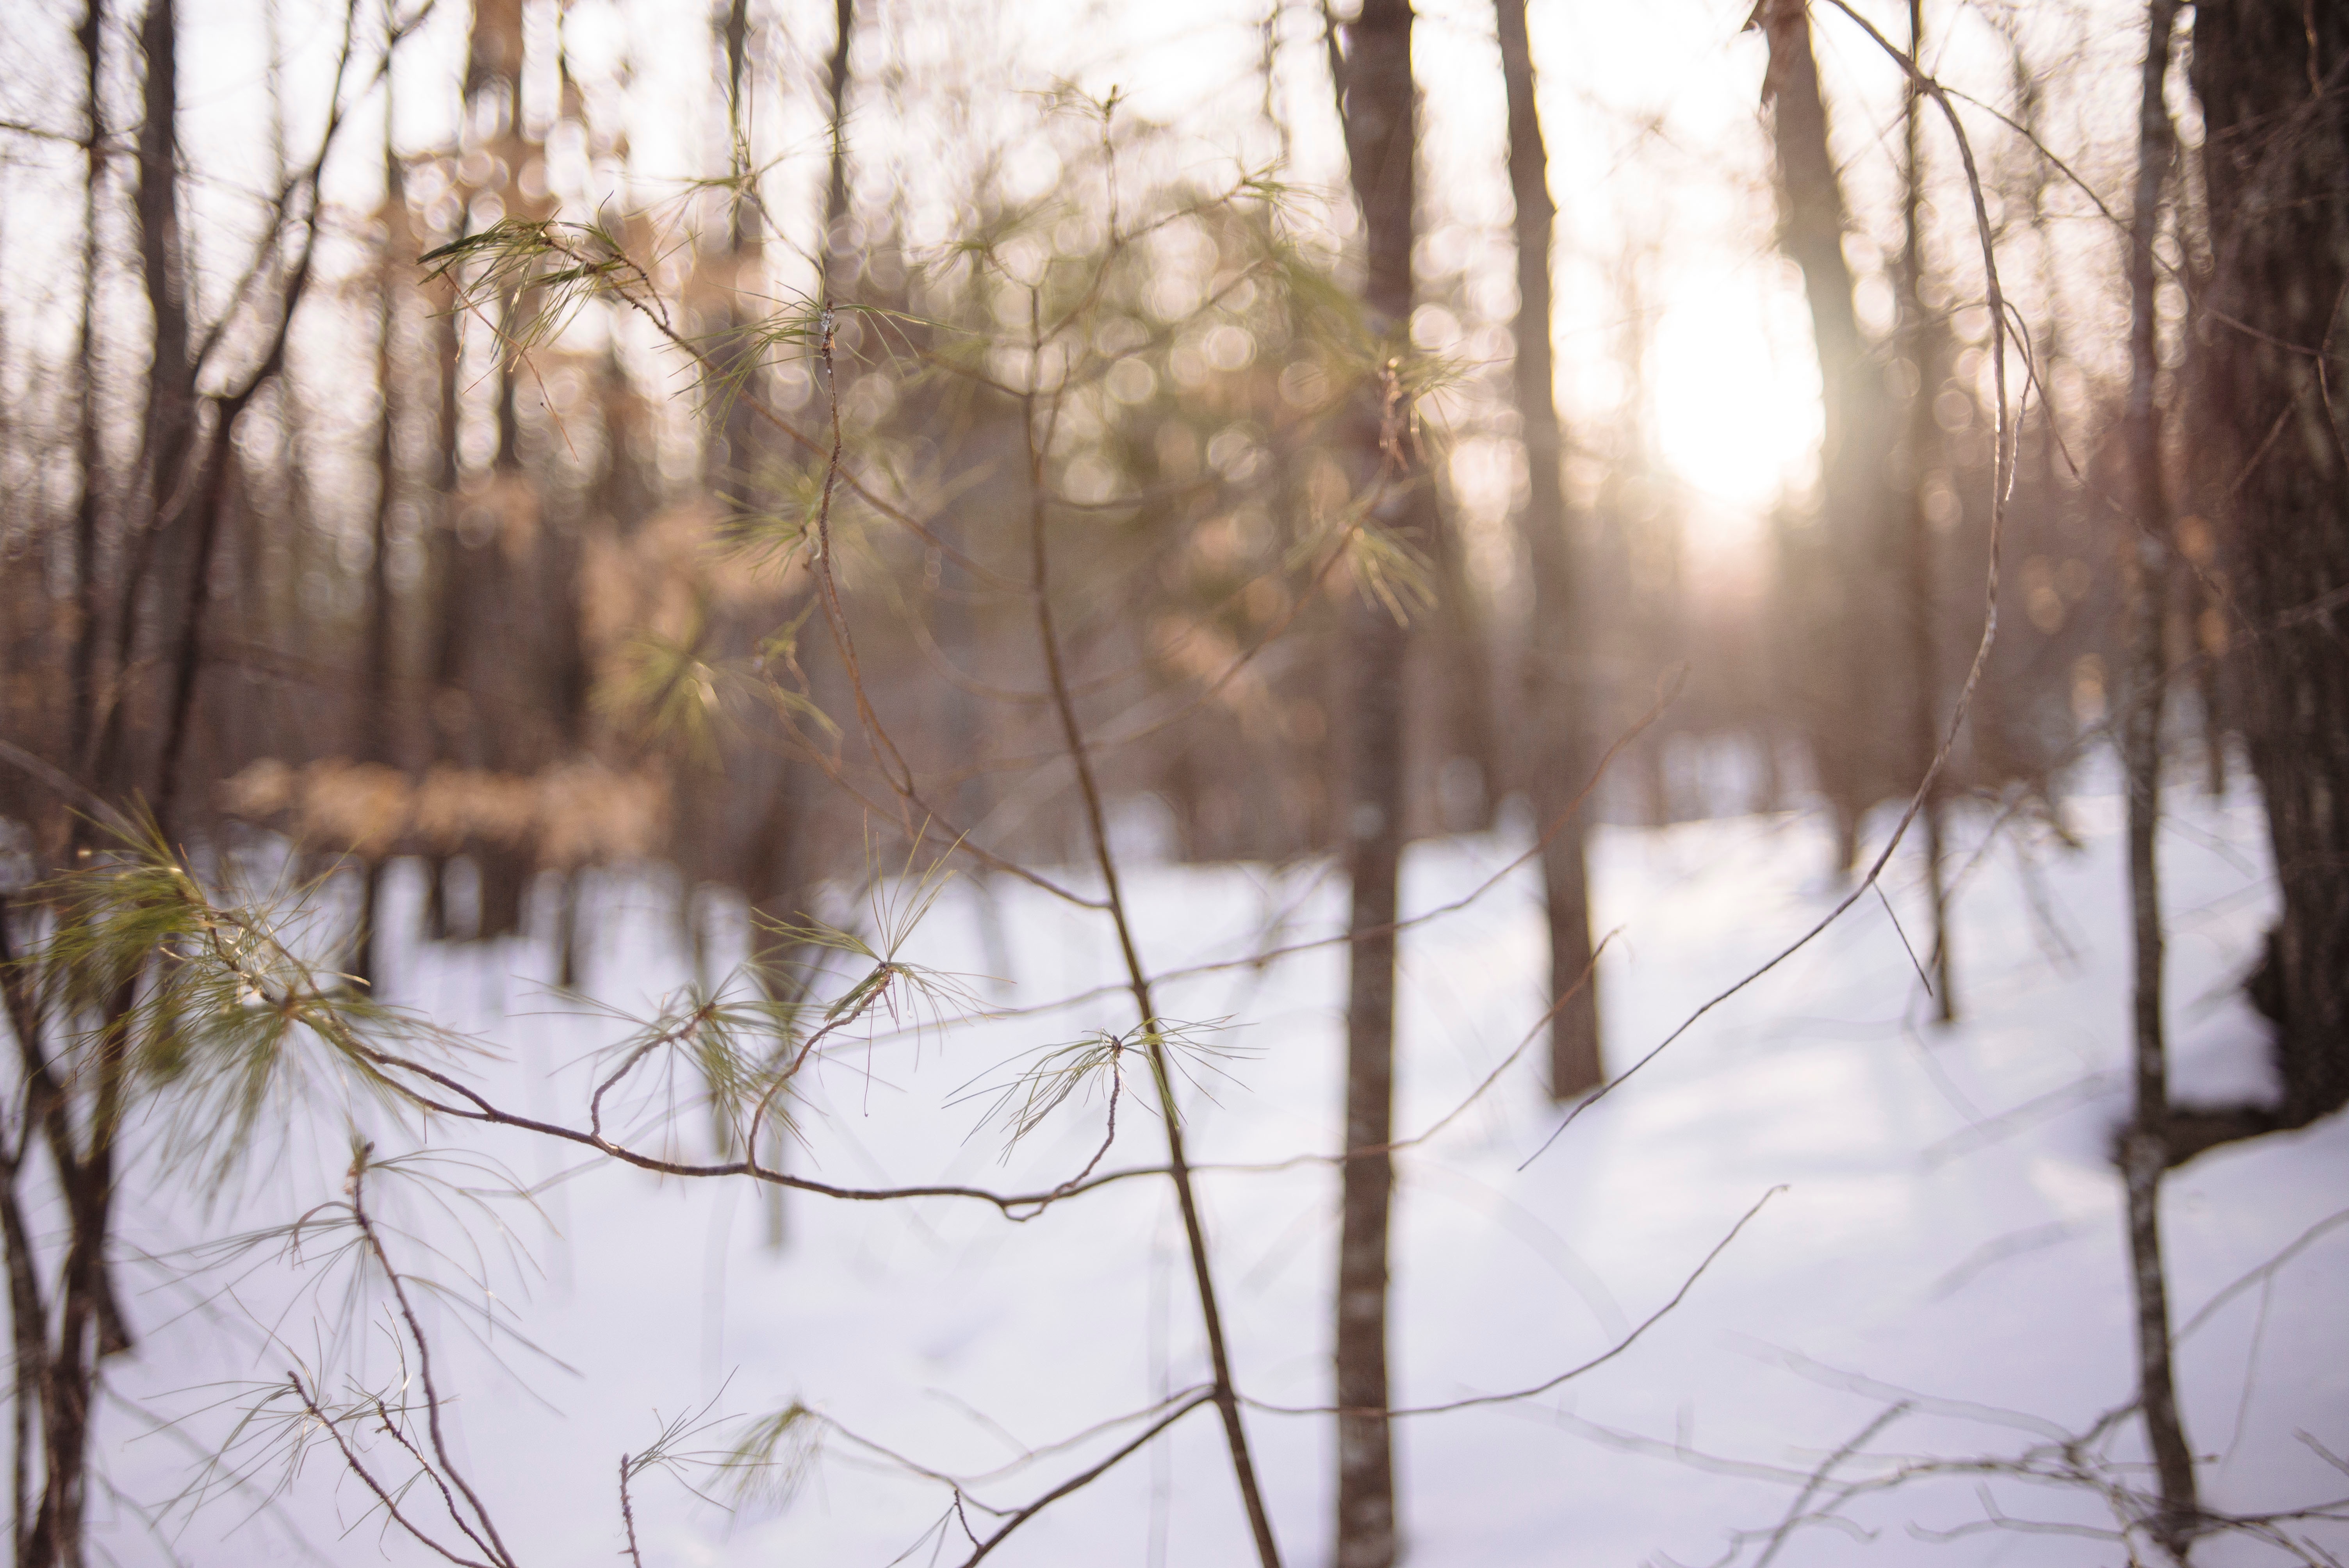
tree, nature, forest, branch, snow, winter, plant, mist, sunlight, morning, leaf, frost, reflection, autumn, weather, season, woodland, habitat, freezing, natural environment, atmospheric phenomenon, woody plant